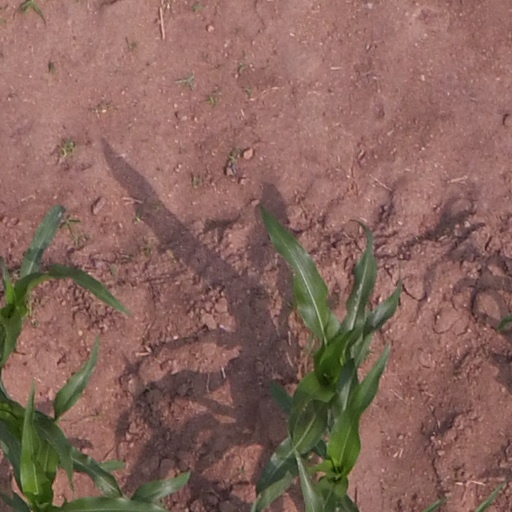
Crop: maize; corn